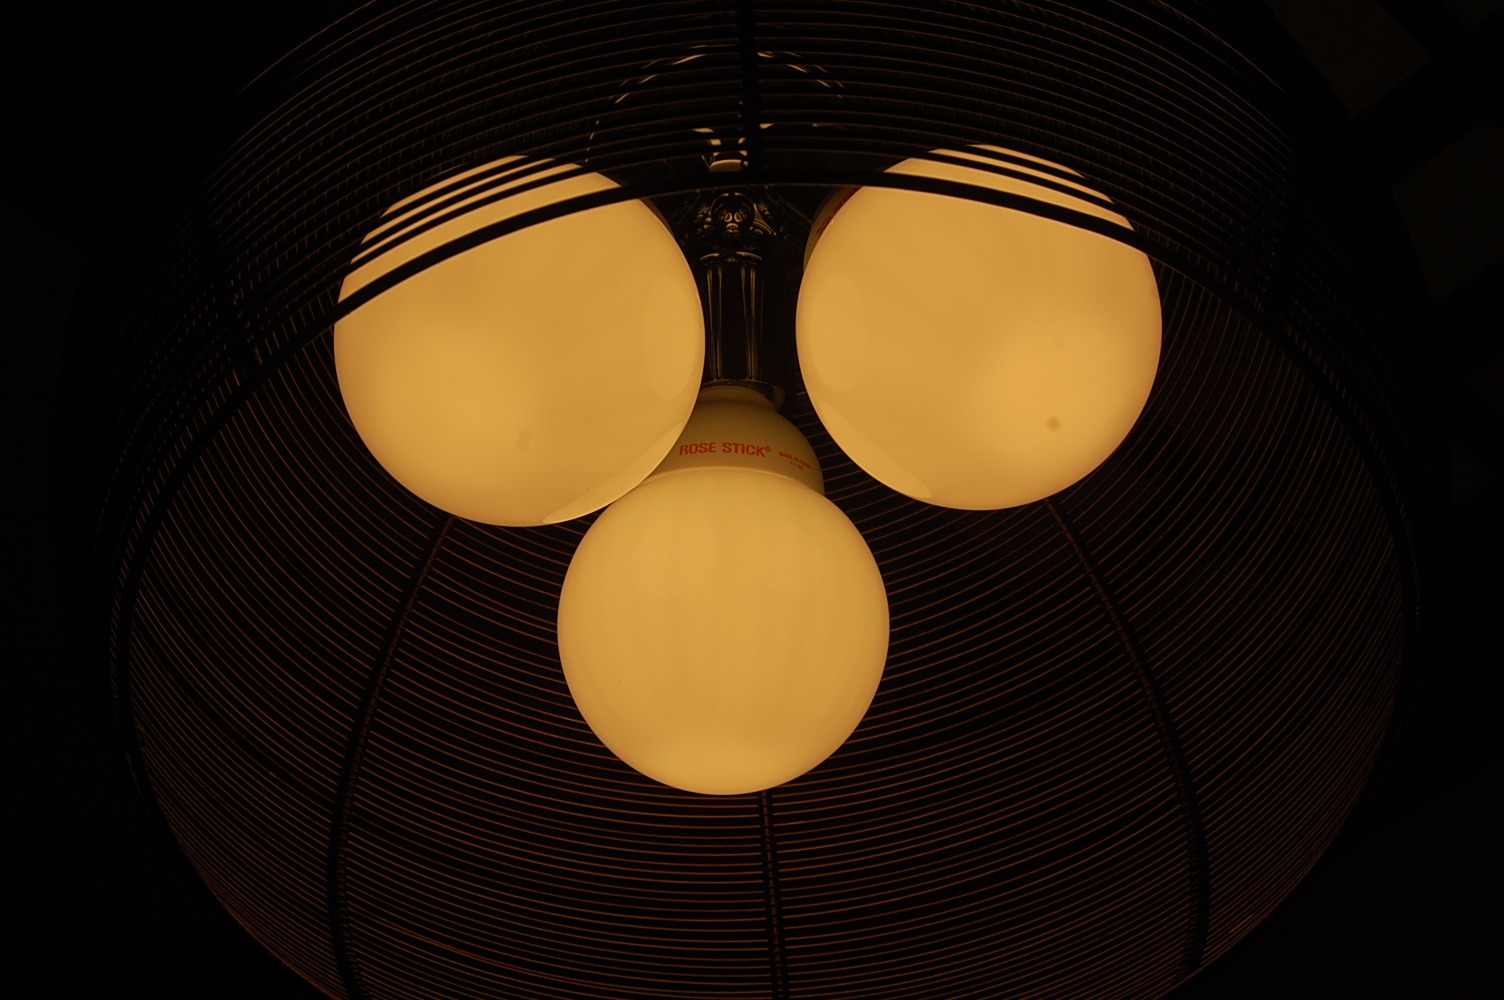
light, bulb, color, darkness, lamp, black, electricity, yellow, lighting, circle, close up, illustration, eye, glasses, symmetry, shape, light bulbs, electric light